Ottavio Cogliati

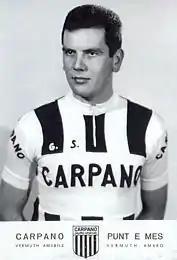
Ottavio Cogliati in 1963

Ottavio Cogliati (4 June 1939 – 20 April 2008) was an Italian cyclist who won a gold medal in the team time trial at the 1960 Summer Olympics. After that he turned professional and rode the 1962 and 1963 Tour de France. He retired in 1964, and later worked as a salesman of alcoholic beverages.